Hunt–Szymanski algorithm

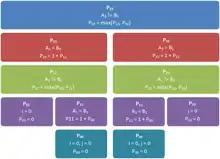
A table showing the recursive steps that the basic longest common subsequence algorithm takes

The steps that the above algorithm would perform to determine the length of the longest common subsequence for both sequences are shown in the diagram. The algorithm correctly reports that the longest common subsequence of the two sequences is two elements long.